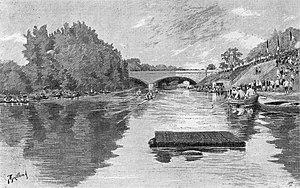
Les championnats d'aviron de la Seine en 1892. Les plus anciens championnats français. Palmarès: 1853 à 1856 Frédéric Lowe, 1857 à 1861 Louis Armet, 1862 Eugène Gamby, 1863 Louis Huot, 1864 à 1867 Eugène Frébault... ...1892 Émile Lepron.
L'aviron fait partie de la famille des sports nautiques. C'est un sport olympique depuis la création des Jeux olympiques modernes en 1896 sous l'impulsion du baron Pierre de Coubertin. Ce sport consiste à propulser une forme, étroite et allongée, de traînière à l'aide de rames, également appelées avirons, ou communément dans le milieu des pratiquants francophones « pelles ». On distingue deux catégories : l'aviron de rivière et l'aviron de mer.